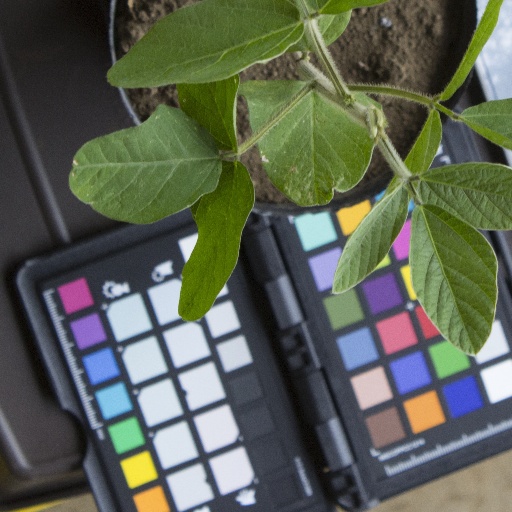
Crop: soybean